Harstena

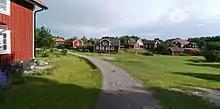
Scenery from Harstena

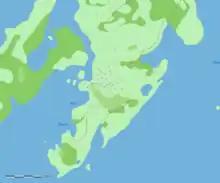
Map of Harstena.

Harstena is an island located in the northern part of the Gryt archipelago in Valdemarsvik municipality, Sweden. The island is principally known for the seal hunting that was once carried out there, but also as one of the stations for the shipping forecast broadcast by Sveriges Radio. The island is a popular tourist attraction in summer, when daily boat tours depart from Fyrudden and Tyrislöt.